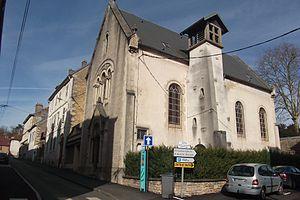
Le Temple protestant de Vesoul
L'Histoire des voies urbaines de Vesoul retrace les principaux monuments, dates et événements liés aux rues, places, ponts du centre-ville de Vesoul.
Le christianisme à Vesoul commence durant le XIᵉ siècle avec l'implantation du prieuré Saint-Nicolas de Marteroy, en 1092. Le Prieuré de Marteroy fut fondé par Gislebert Ier de Faucogney, vicomte de Vesoul proche d’un cimetière antique. Au fil des siècles, la ville fonda de nombreux lieux de culte, comme des églises, couvents, chapelles, oratoires, temples... pour desservir l'ensemble de sa population croyante et pratiquante. La ville a accueilli de nombreuses personnalités chrétiennes du diocèse comme le Cardinal Mathieu, Cardinal Gousset lors des fameux congrès et procession religieuse de Notre-Dame-de-la-Motte. L'église paroissiale a également connu des vicaires comme Émile-Charles-Raymond Pirolley, Jean-Joseph Gaume et Maurice-Louis Dubourg.
La ville de Vesoul compte de multiples lieux de cultes de confessions catholique, protestante, juive et musulmane.